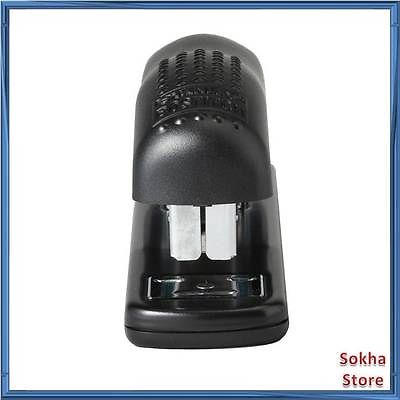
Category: stapler